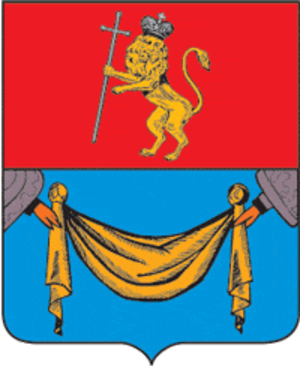
Pokrov est une ville de l'oblast de Vladimir, en Russie. Sa population s'élevait à 17 638 habitants en 2013.